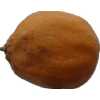
Label: images